Oflag IV-C

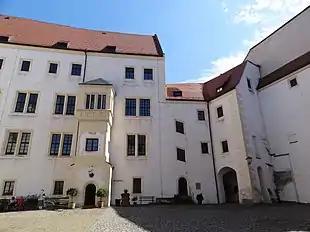
The inner courtyard of Colditz castle which was used as the prison yard when the castle was the POW camp Oflag IV-C during World War II. The door flanked by bushes was the entrance to the "Prominente" quarters. Note the cutout depiction of Lieutenant Bouley to the lower left-hand side of the photograph.

There were also prisoners called "Prominente" (German for 'celebrities'), relatives of Allied VIPs. The first one was Giles Romilly, a civilian journalist who was captured in Narvik, Norway who was also a nephew of Winston Churchill's wife Clementine Churchill. Adolf Hitler himself specified that Romilly was to be treated with the utmost care and that: